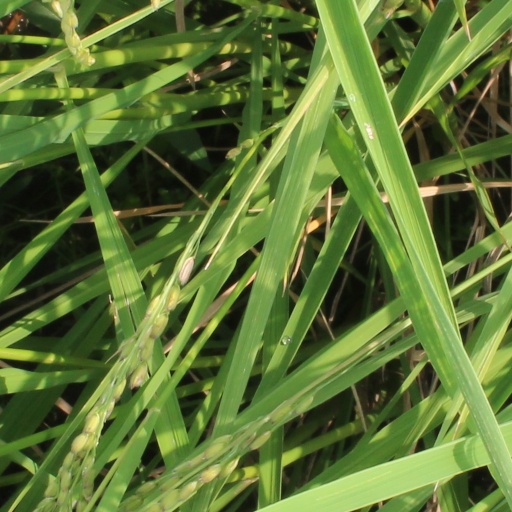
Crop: rice